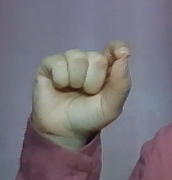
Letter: fa